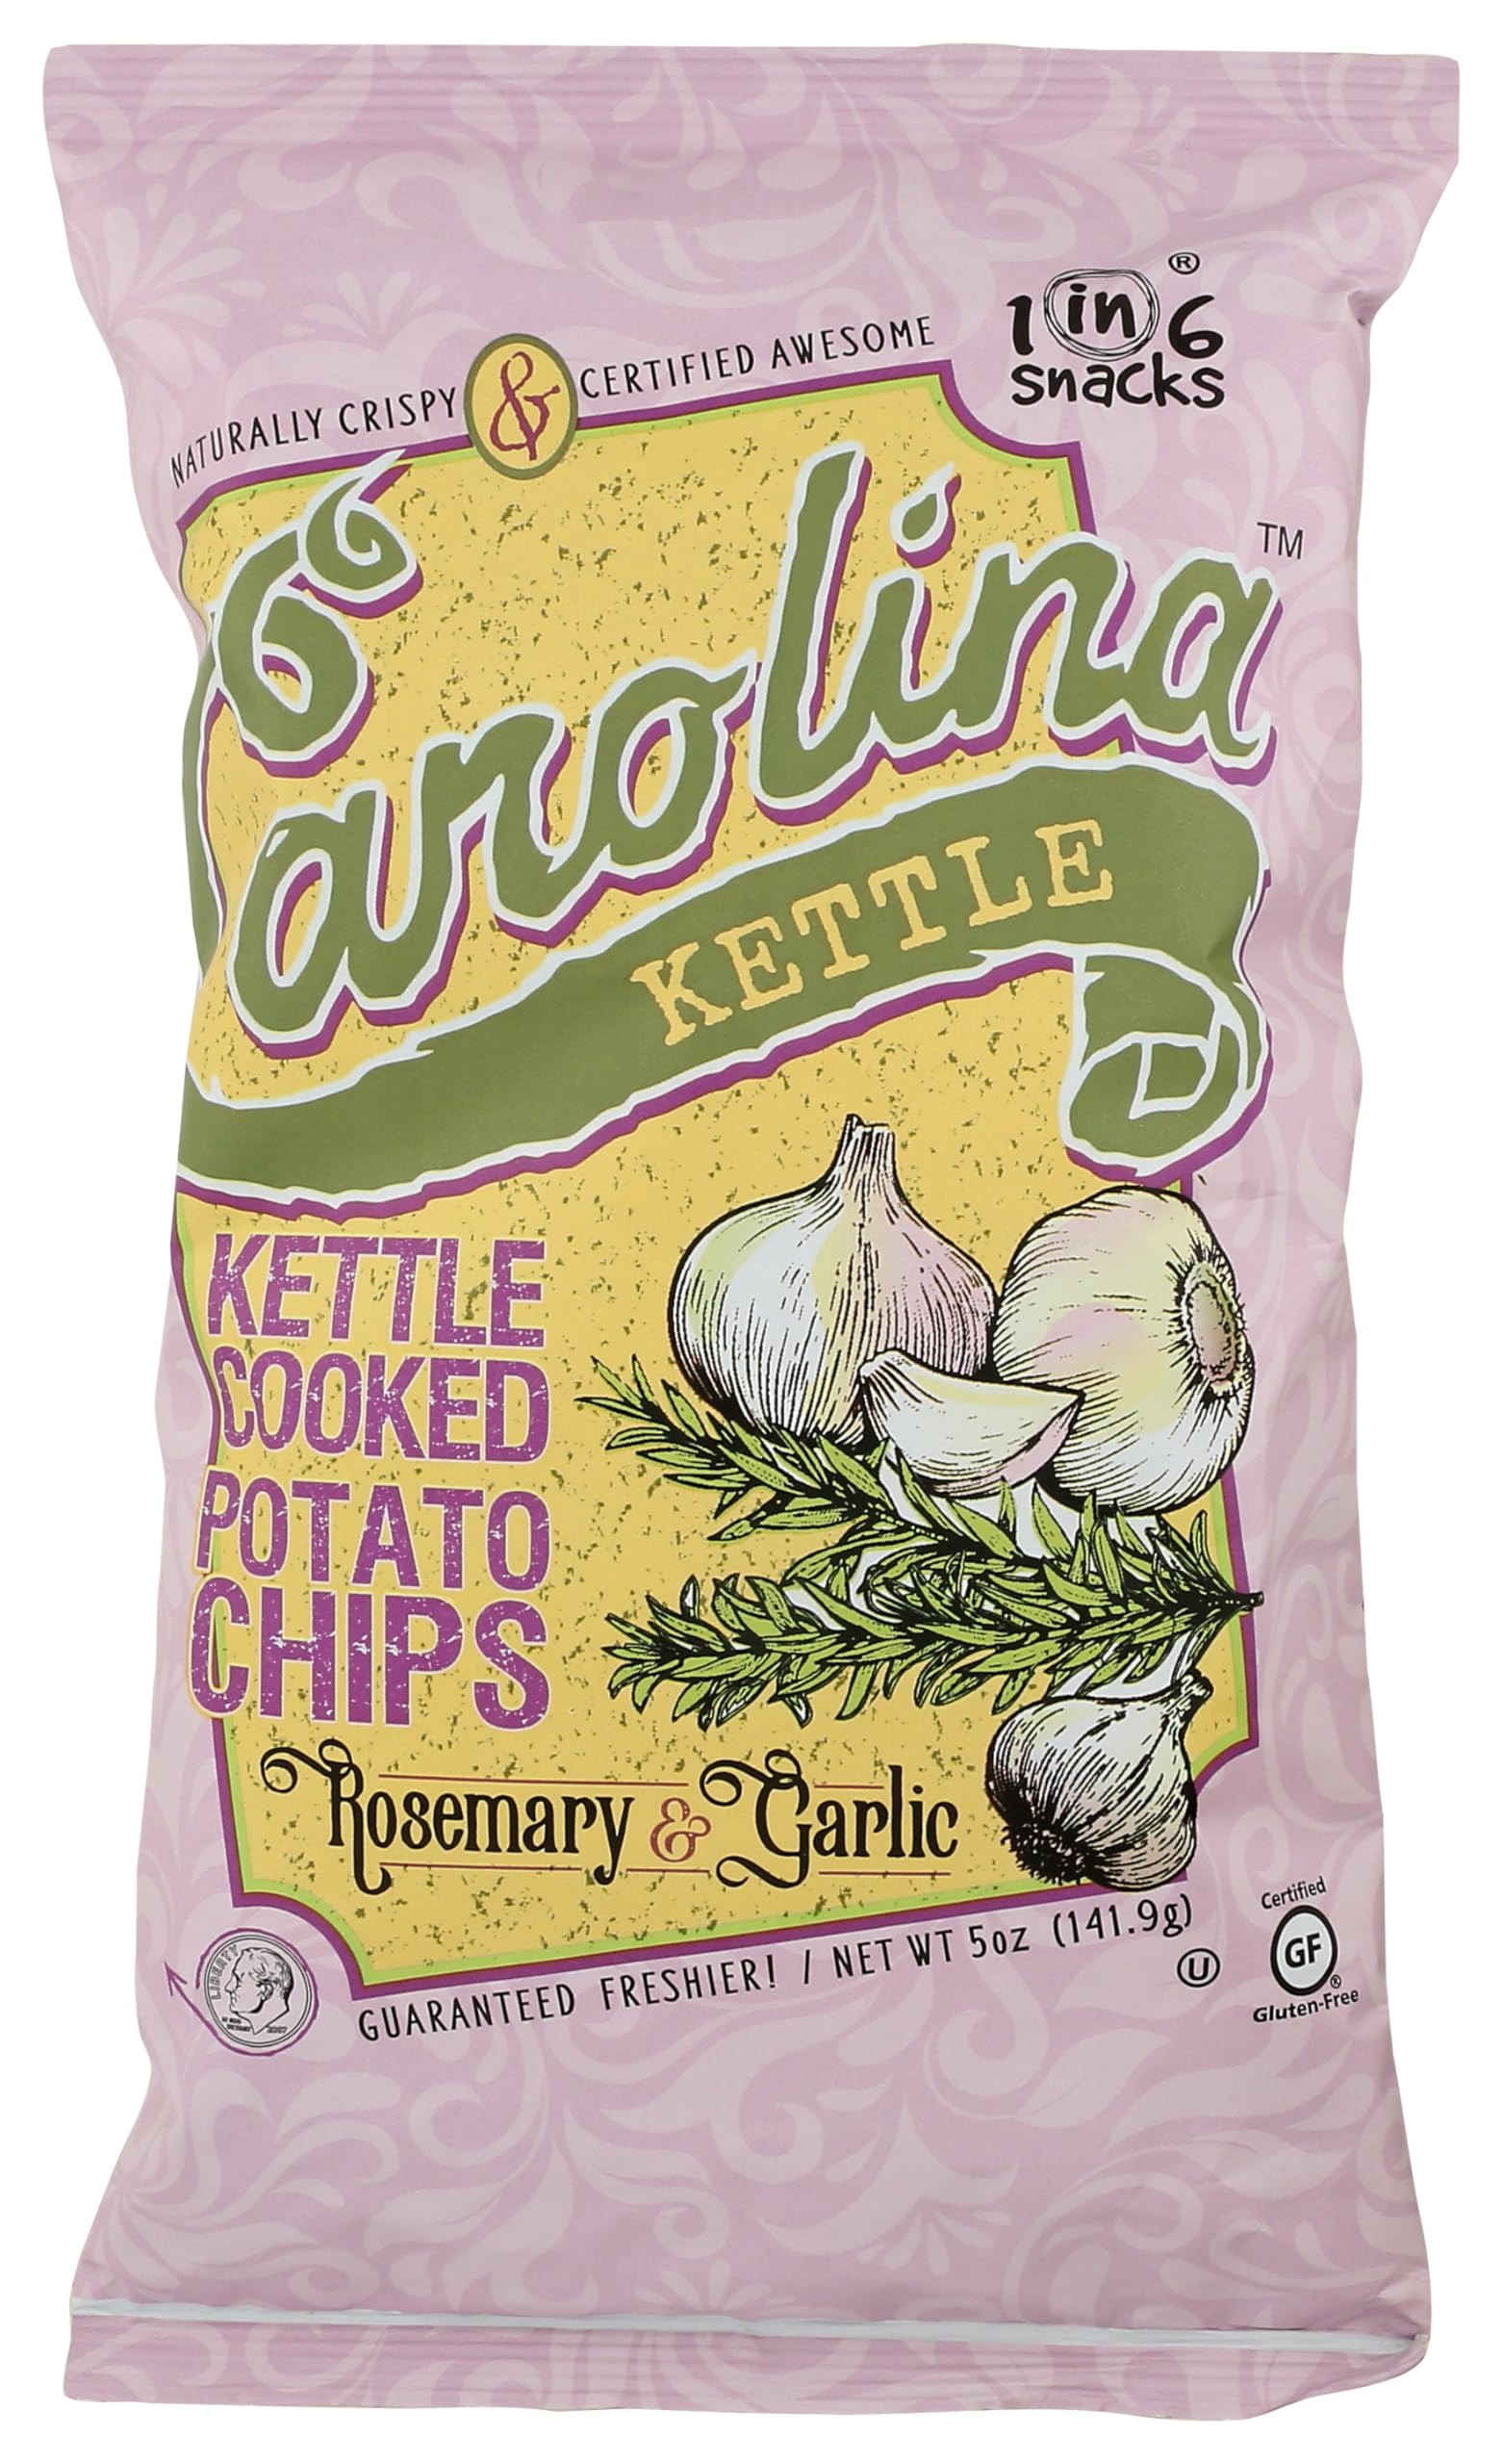
Item Name: Carolina Kettle Rosemary & Garlic Potato Chips, 5 OZ
Bullet Point 1: No hydrogenated fats or high fructose corn syrup allowed in any food
Bullet Point 2: No bleached or bromated flour
Bullet Point 3: No synthetic nitrates or nitrites
Product Description: Candy Snacks
Value: 5.0
Unit: Ounce

Price: 3.24